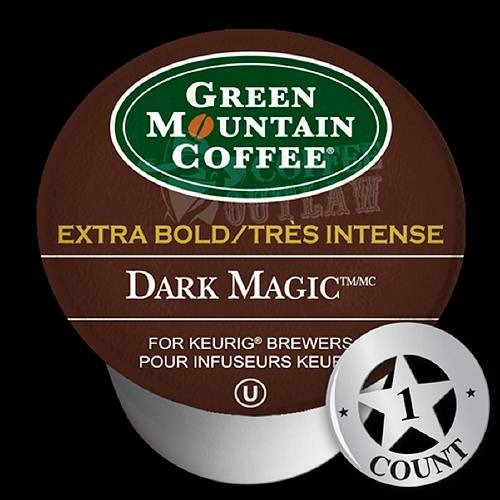
Item Name: Green Mountain Dark Magic Coffee, K-cups 24 ea (Pack of 2)
Value: 48.0
Unit: Count

Price: 15.89